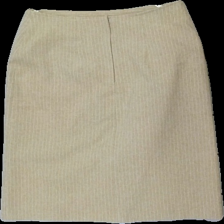
View: back
Type: Skirt
Category: Ladies
Brand: Not in the list
Colors: Beige, White
Material: 100% polyester
Pattern: Striped
Cut: Tight
Season: All
Price range: 50-100
Recommended usage: Reuse
Description: randig kort kjol
Comment: märke och storlek saknas